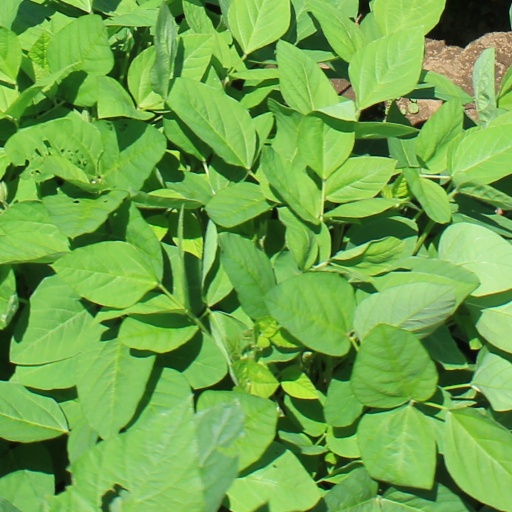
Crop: soybean